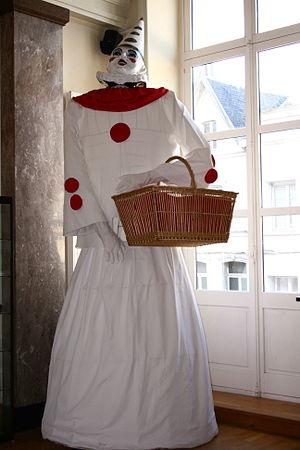
Le Quesnoy, département du Nord (France). Un des deux Géants de la ville
Le Quesnoy est une commune française, située dans le département du Nord et la région Hauts-de-France.
Cet article contient une liste des géants du Nord de la France et les fêtes auxquelles ils sont rattachés.